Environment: real
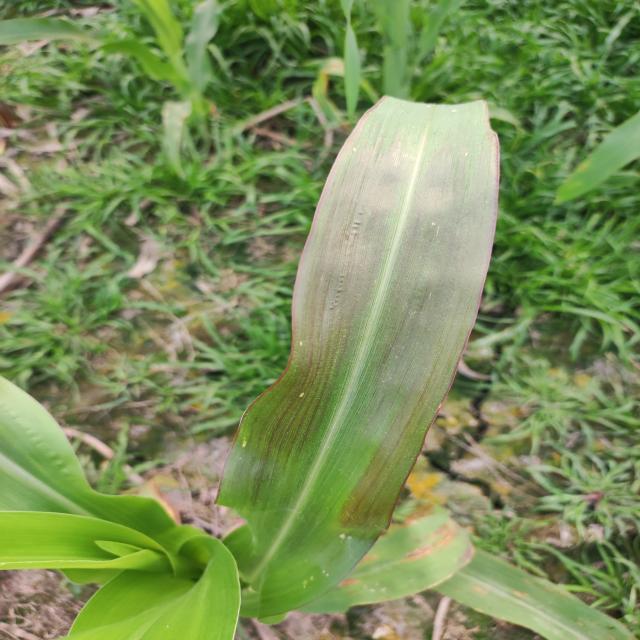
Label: phosphorus_deficiency